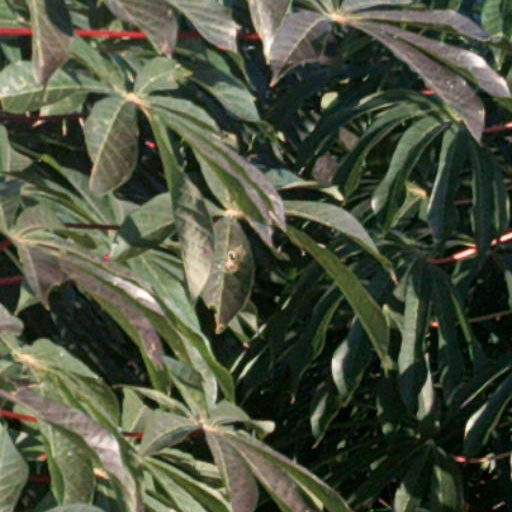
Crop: cassava